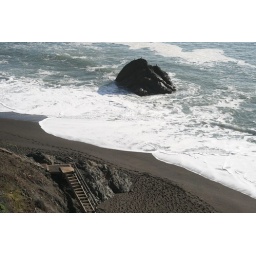
black sand beach in Marin